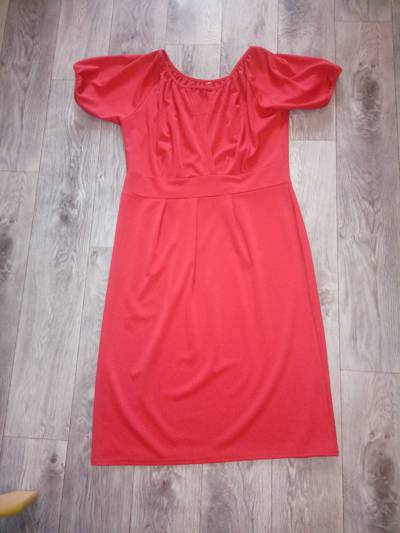
Waste category: clothes